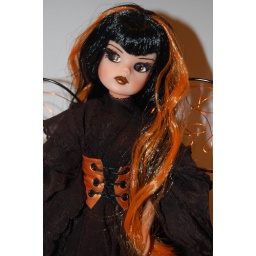
Corset in metalic orange leather with lacing and cleats, completely new face paint and trendy girl type slot in eyelashes